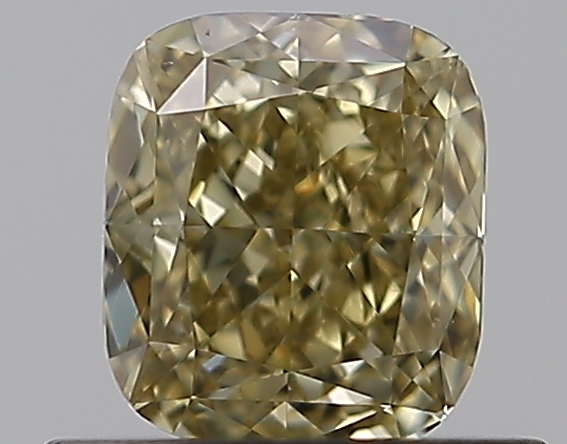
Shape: cushion
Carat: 0.61
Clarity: VS1
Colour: FANCY
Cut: EX
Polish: EX
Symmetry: VG
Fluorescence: F
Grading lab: GIA
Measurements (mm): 5.11 x 4.46 x 2.94